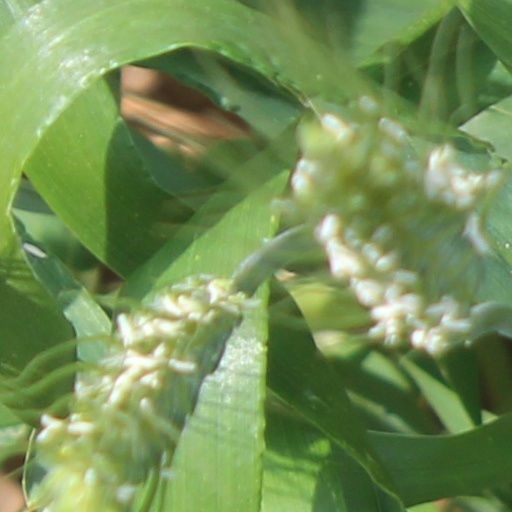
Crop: wheat